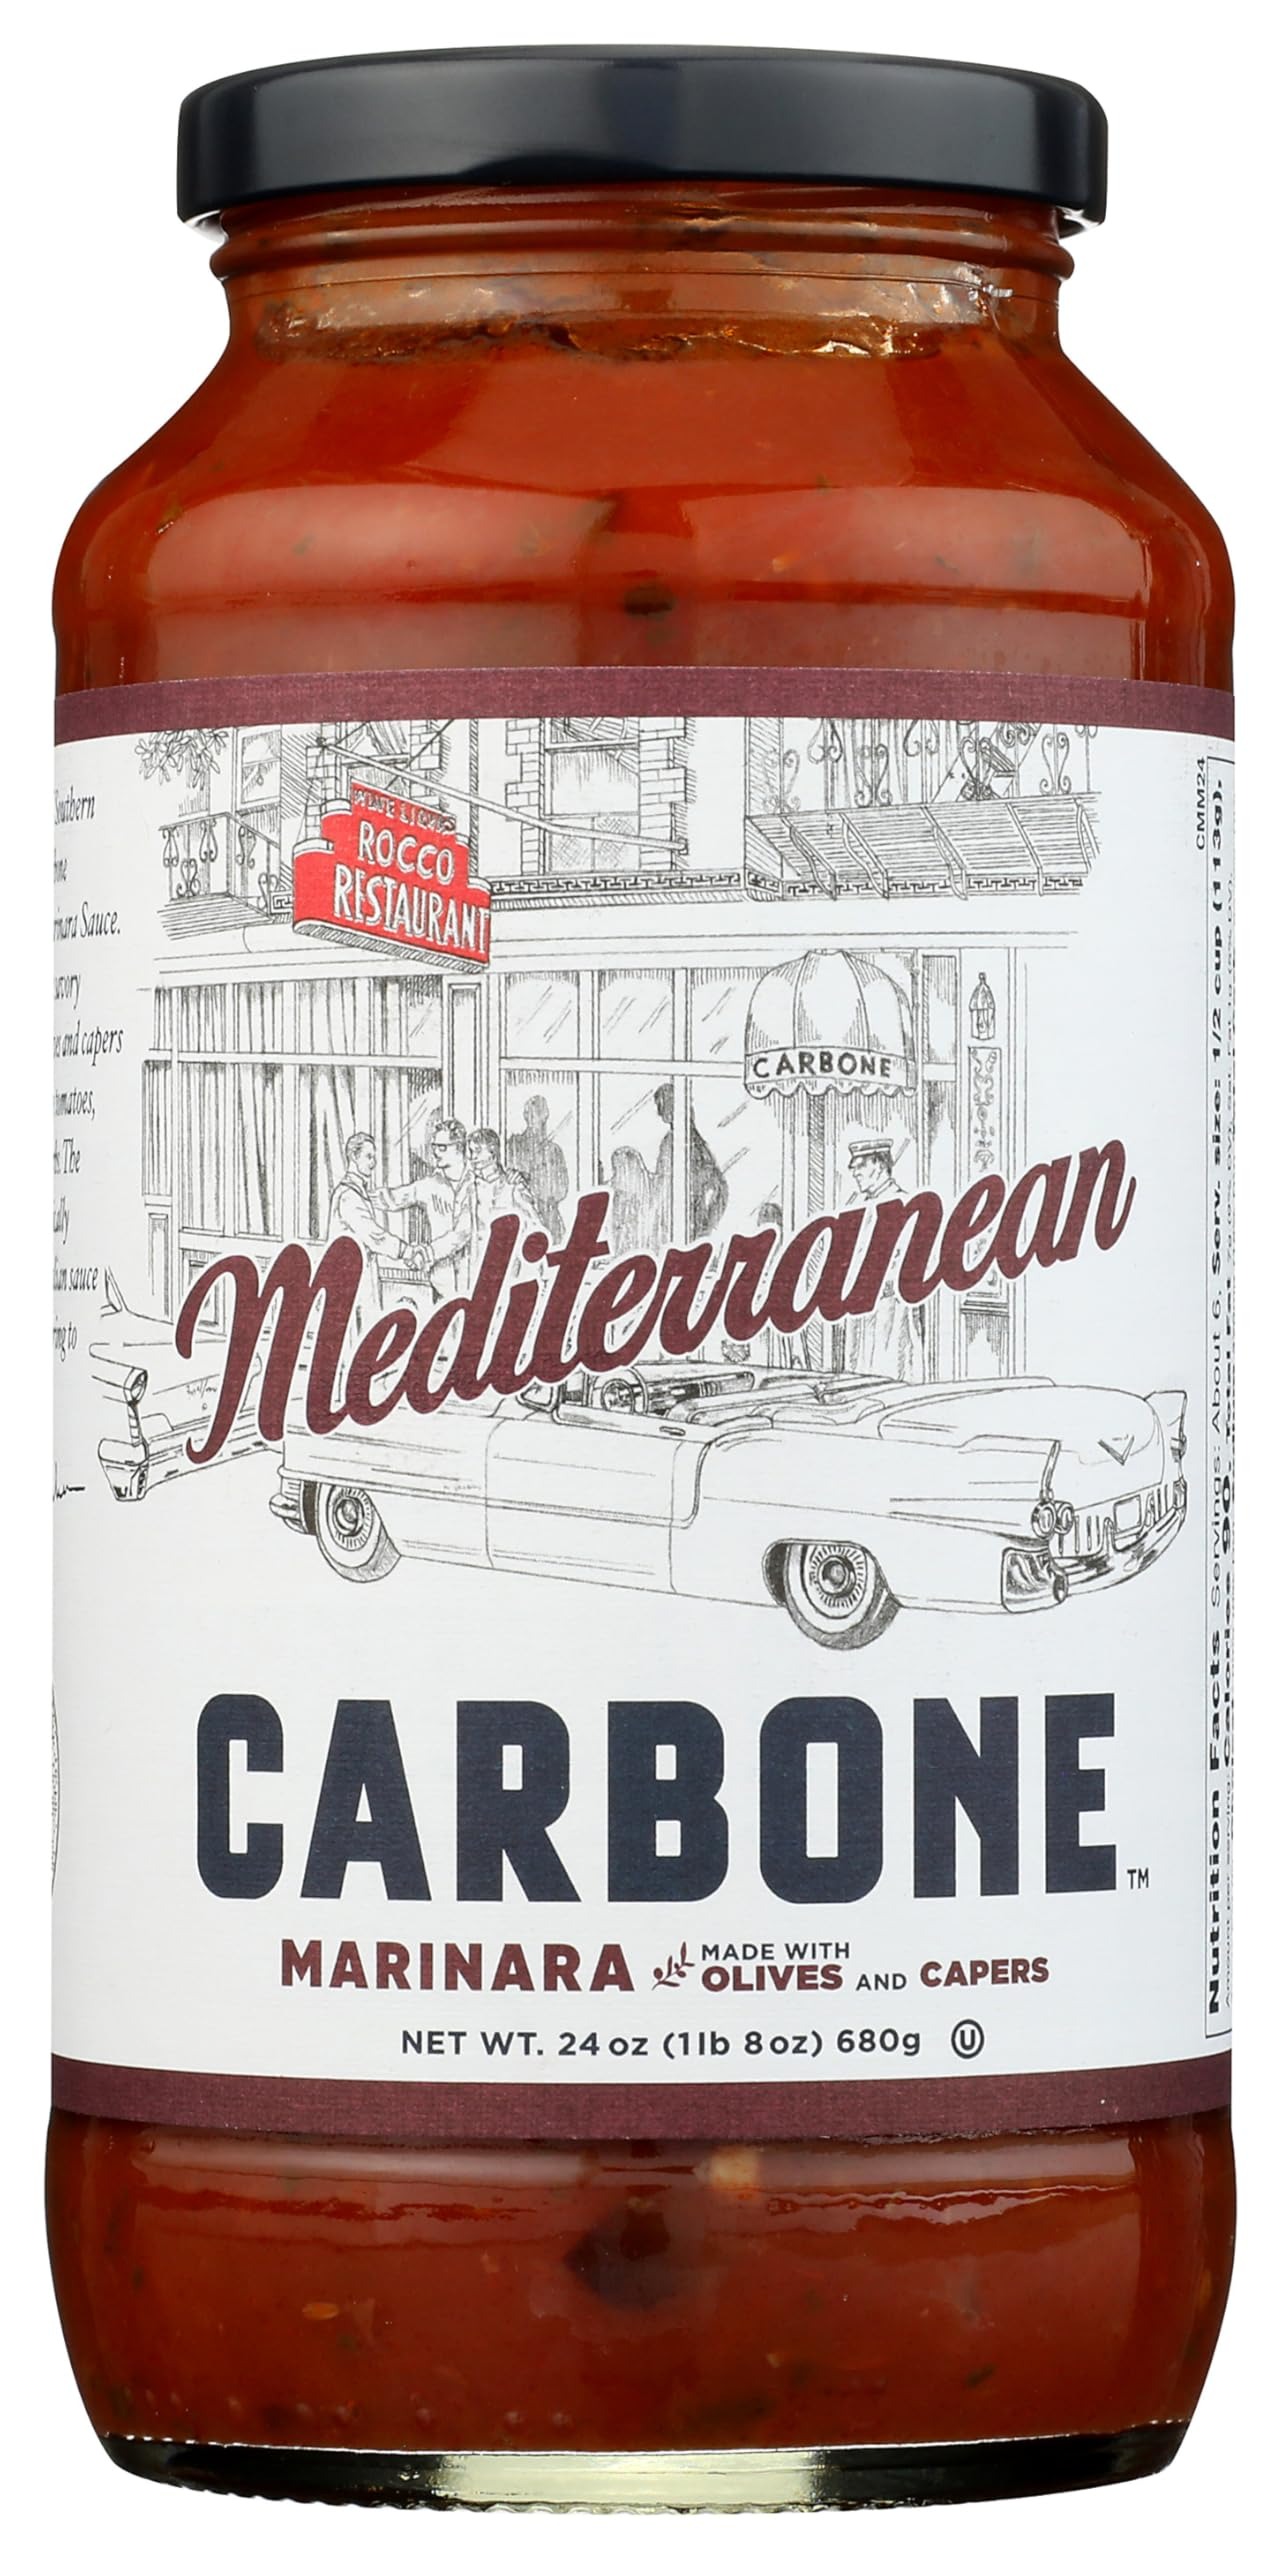
Item Name: CARBONE Mediterranean Marinara Pasta Sauce, 24 OZ
Bullet Point: Carbone at Home: Eat like an A-lister any night of the week with a restaurant-quality tomato sauce. Indulge in authentic Italian pasta dishes with Carbone Pasta Sauce to elevate your home-cooked meals to Award-Winning Michelin star heights.
Value: 24.0
Unit: Ounce

Price: 9.49